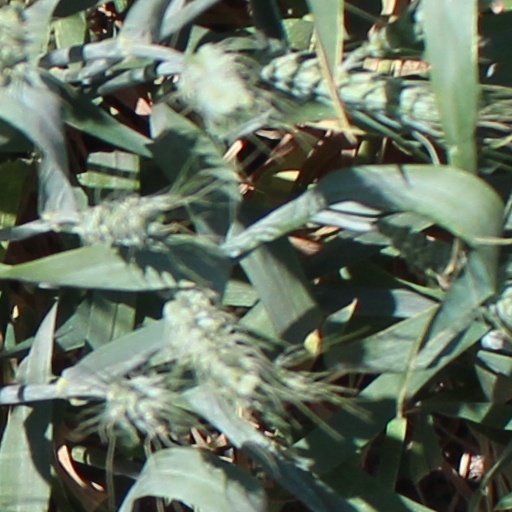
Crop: wheat